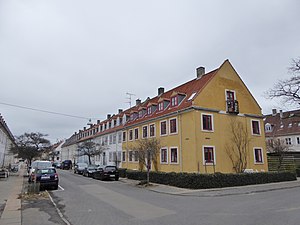
Henning Hansen / Værker / Boligkomplekser i Københavns Kommune
Vibekevang